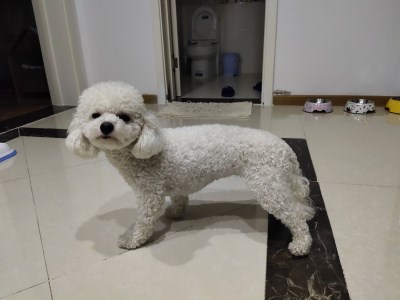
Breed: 3083-n000117-Bichon_Frise